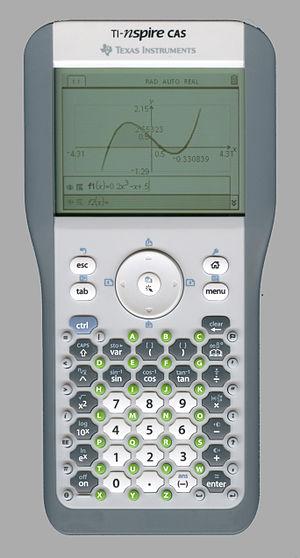
La ligne de produits TI-Nspire est une série de calculatrices graphiques développée par Texas Instruments. Cette ligne comprend actuellement la TI-Nspire originale, la TI-Nspire CAS, la TI-Nspire CX et la TI-Nspire CX CAS. Il existe également des logiciels pour Windows et Mac OS X permettant d'émuler les calculatrices et de créer des fichiers qui pourront être lus avec elles. Le premier prototype largement distribué de la TI-Nspire, appelée TI-Nspire CAS+, a été fabriqué à plus de 1000 exemplaires et distribué dans plusieurs pays pour évaluation en 2006. Par rapport à la version finale, la CAS+ disposait d'une mémoire plus réduite, et d'une disposition du clavier légèrement différente.